Ōguchi Station

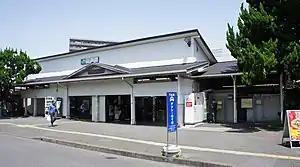
Ōguchi Station, May 2021

is a passenger railway station located in Kanagawa-ku, Yokohama, Kanagawa Prefecture, Japan, operated by the East Japan Railway Company (JR East).